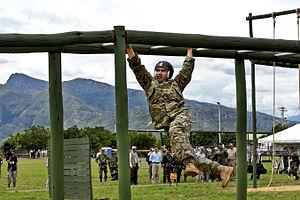
Un parcours du combattant est, dans le domaine militaire, un type d'entraînement des troupes constitué d'une succession d'obstacles à franchir le plus rapidement possible, ainsi que les brefs intervalles de course à pied. Ces obstacles sont des passages sous lesquels il faut ramper, escalader, sauter, etc.